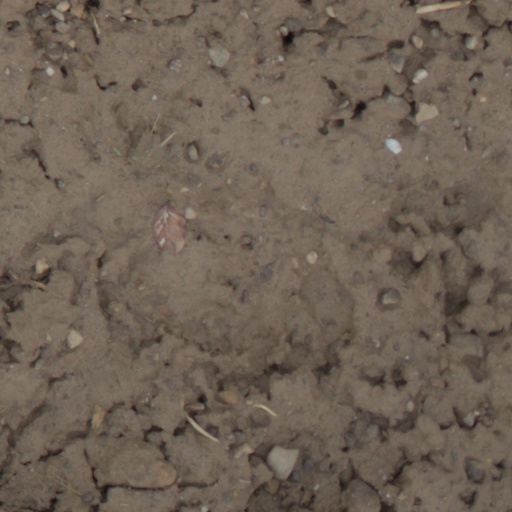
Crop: wheat